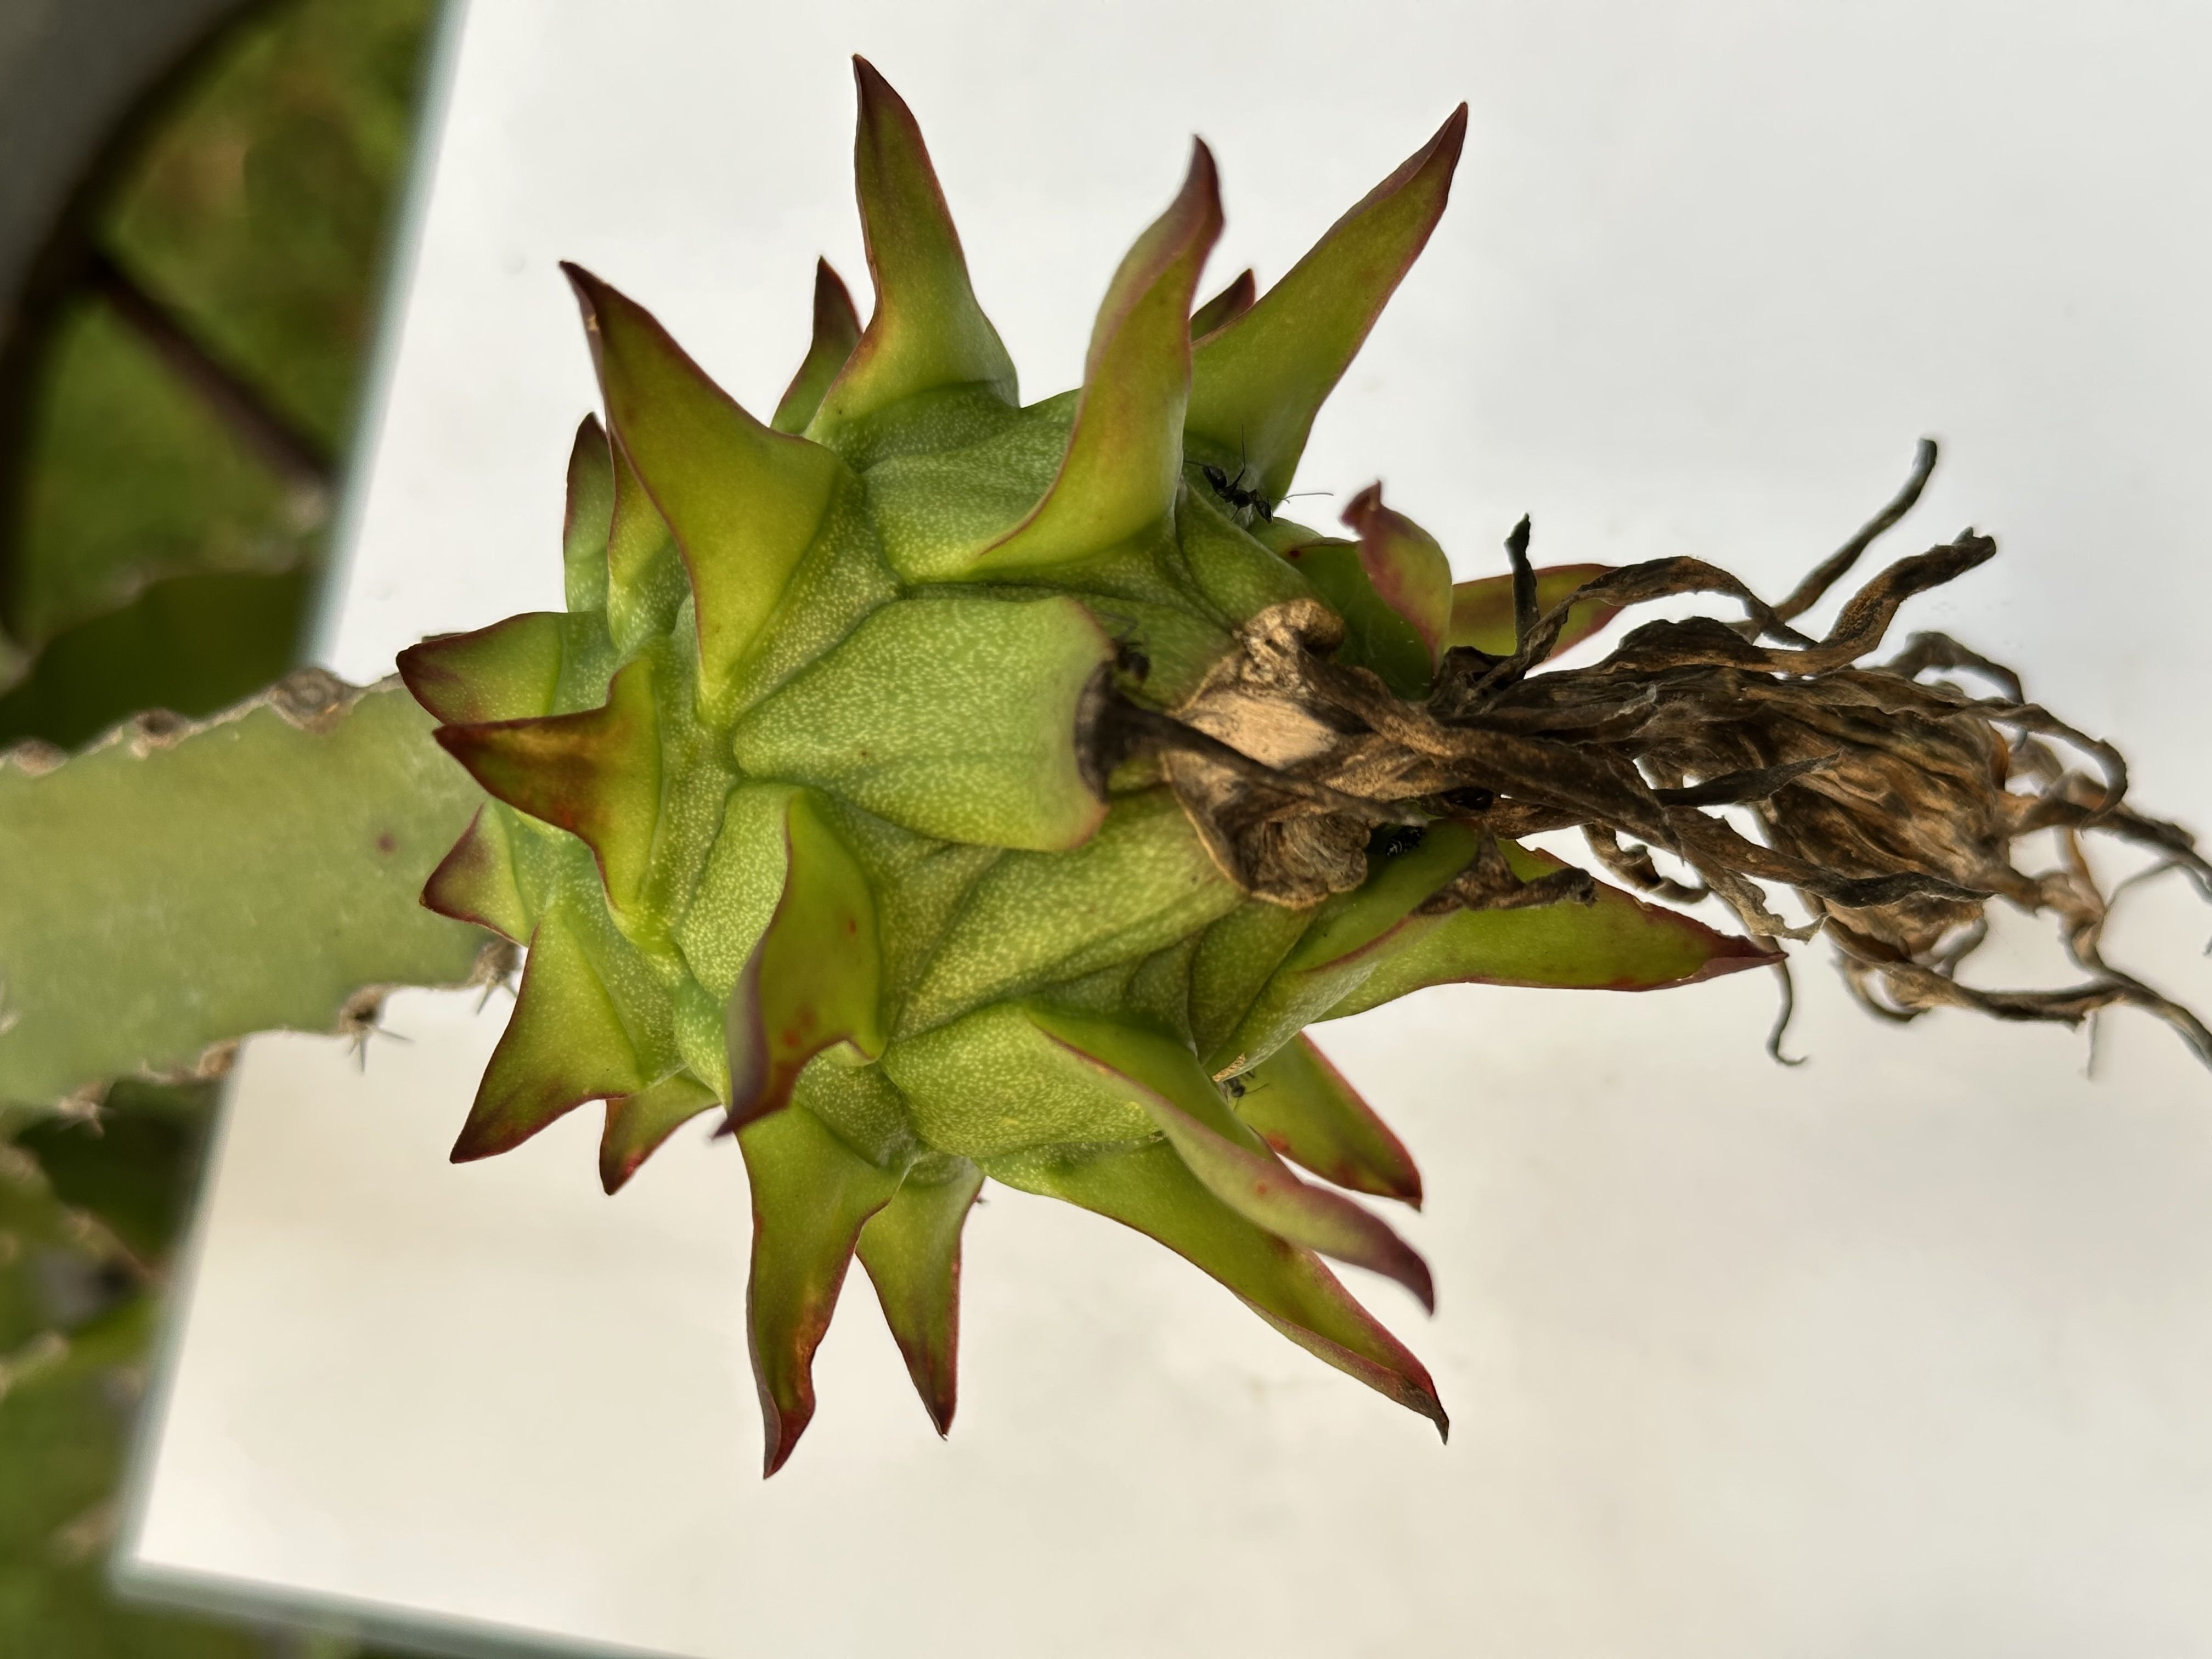
Label: Good fruit